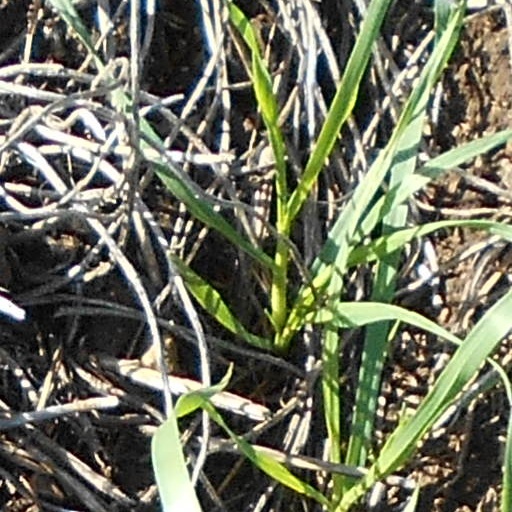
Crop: wheat